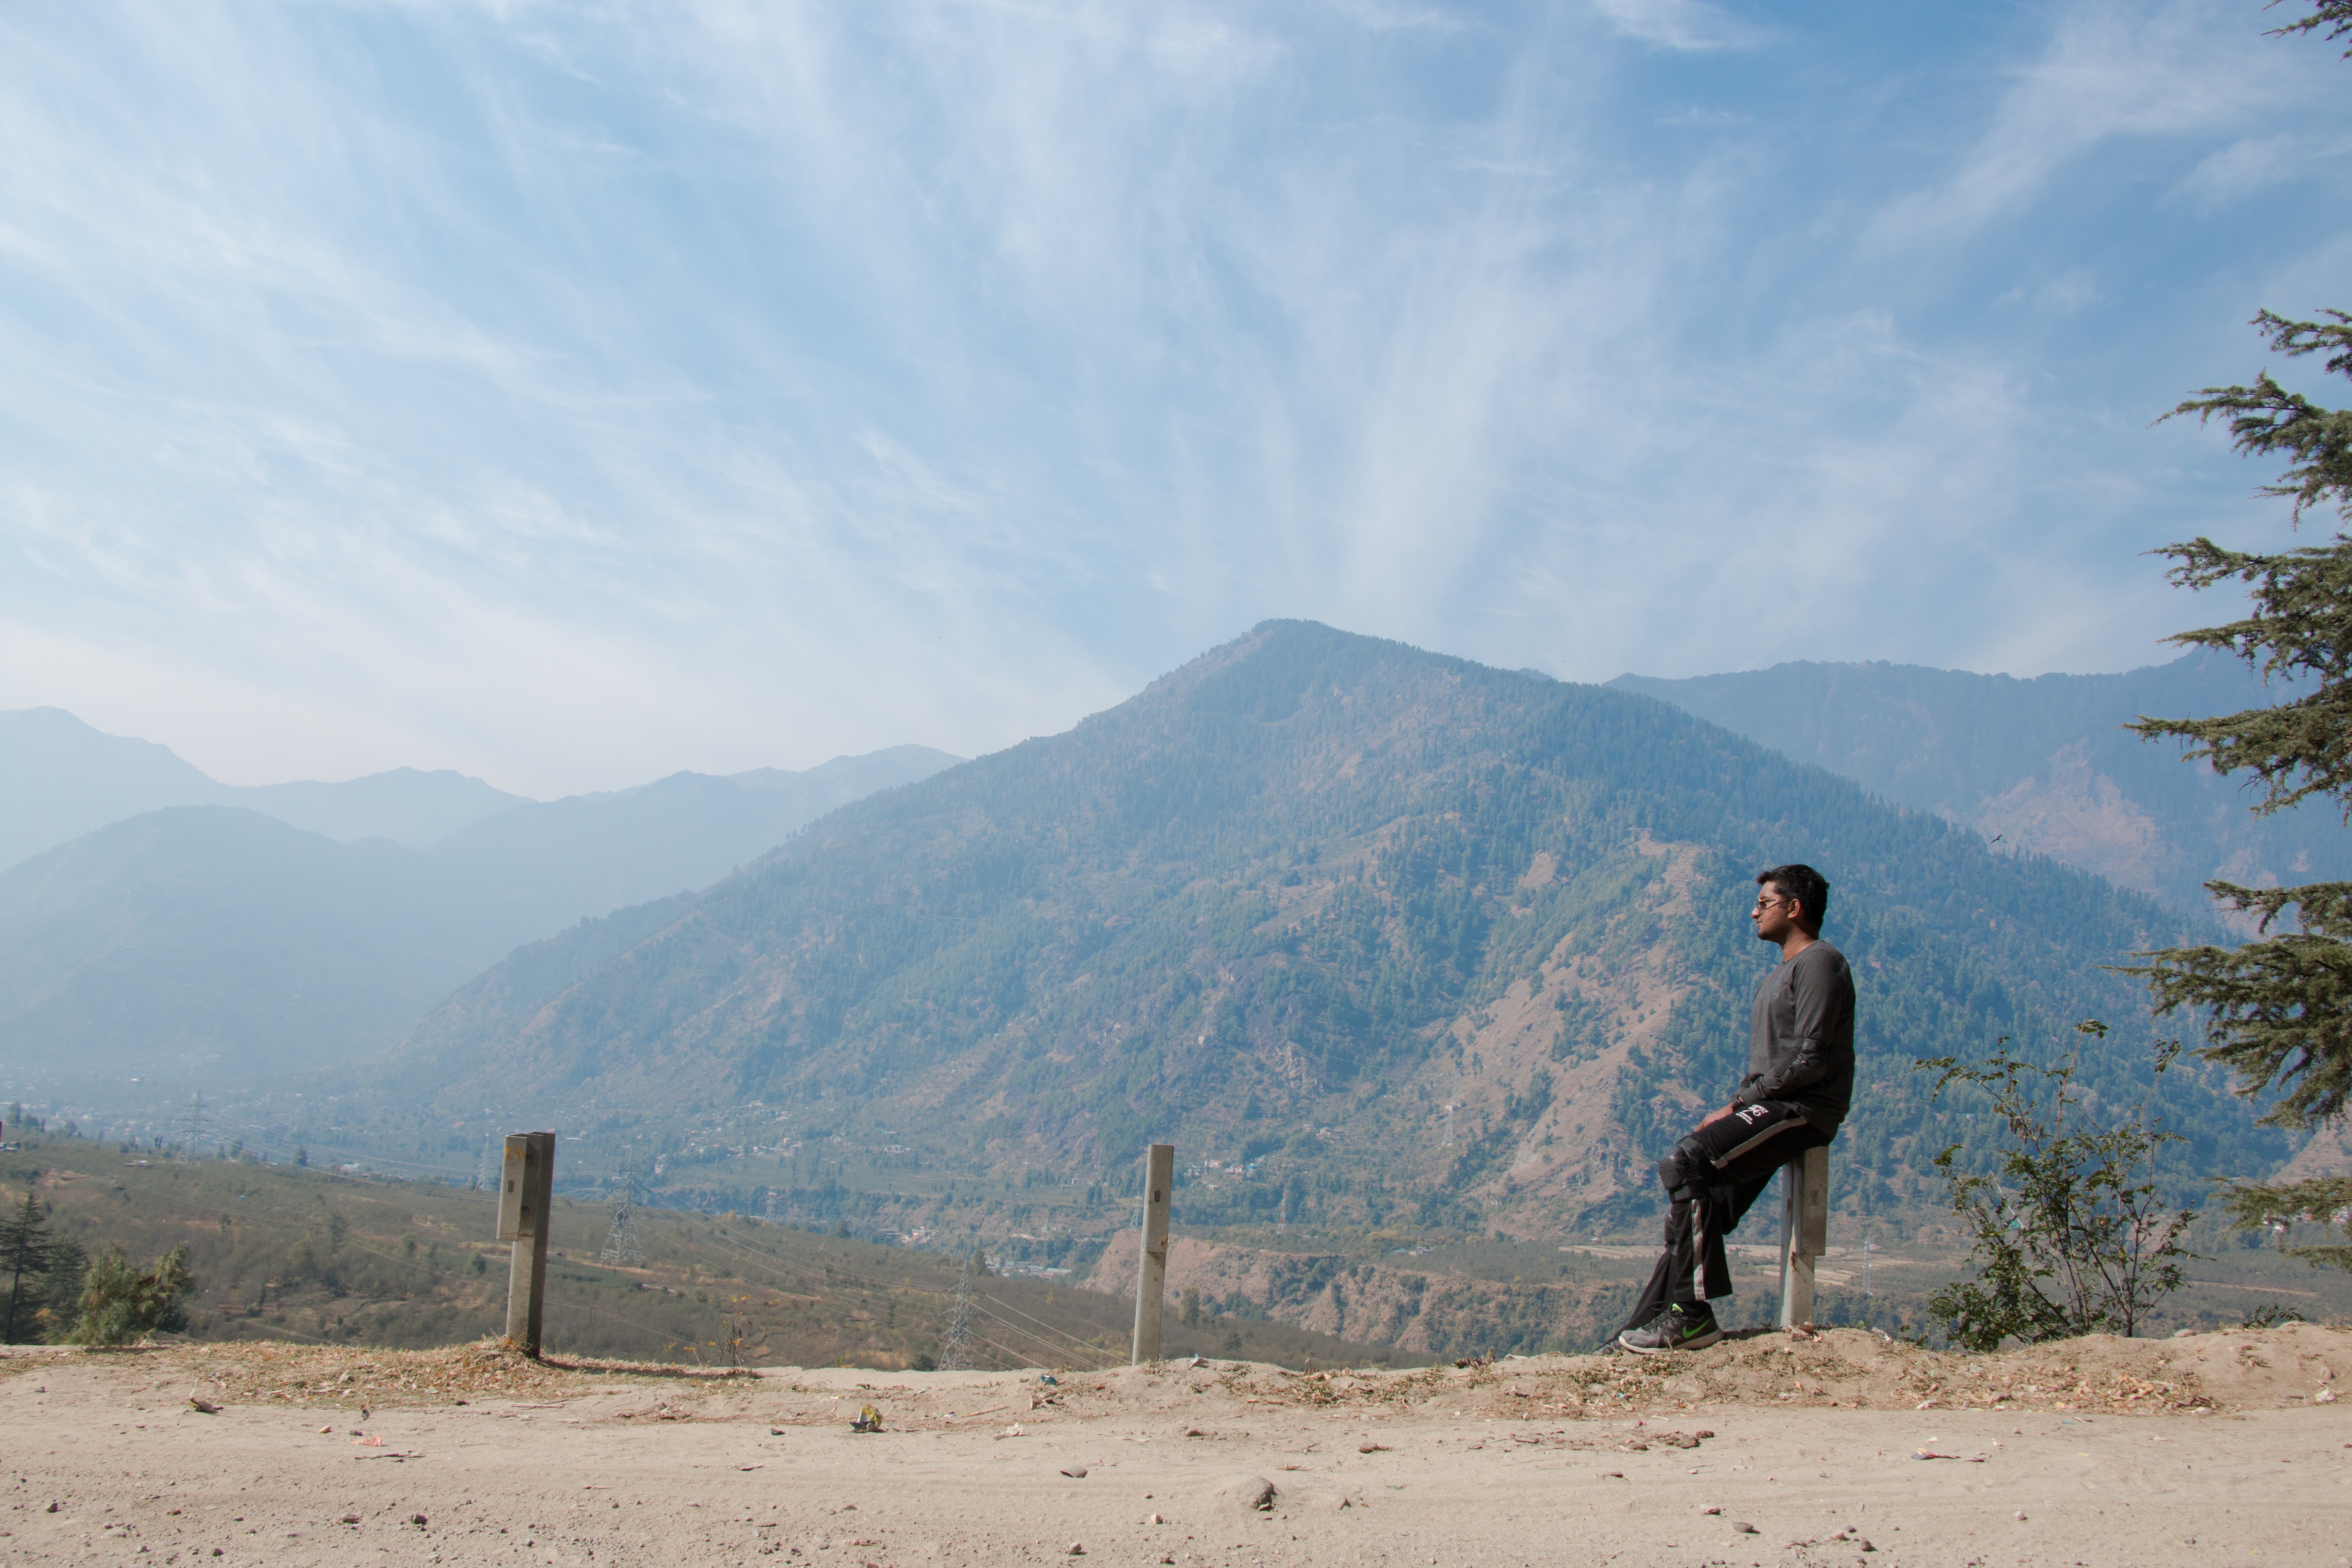
landscape, wilderness, walking, mountain, hill, adventure, valley, mountain range, ridge, geology, plateau, landform, natural environment, geographical feature, mountainous landforms